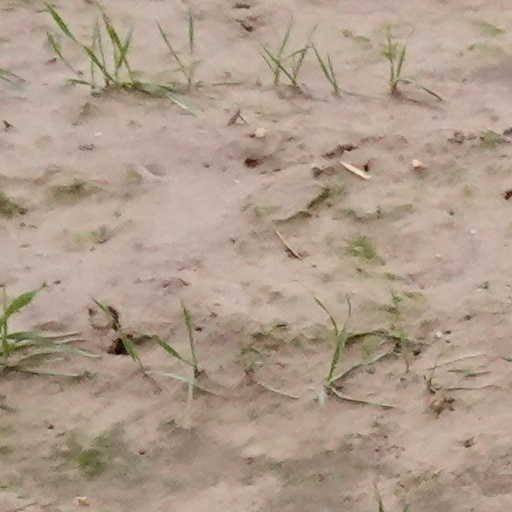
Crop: wheat